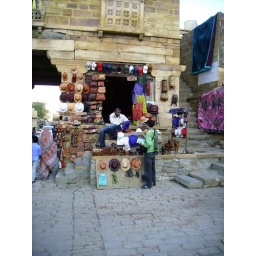
Man selling hats and bags etc near the entrance to the Jaisalmer fort